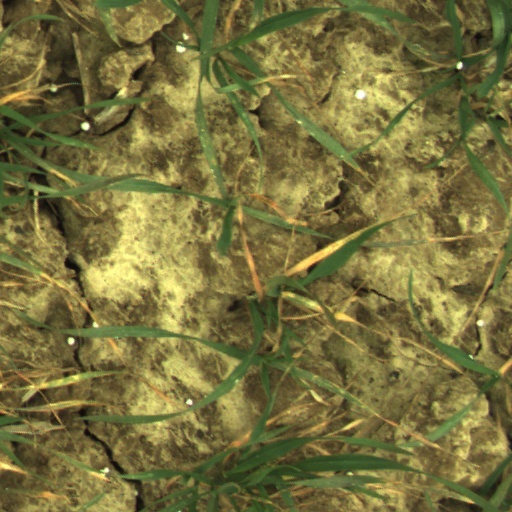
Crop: wheat